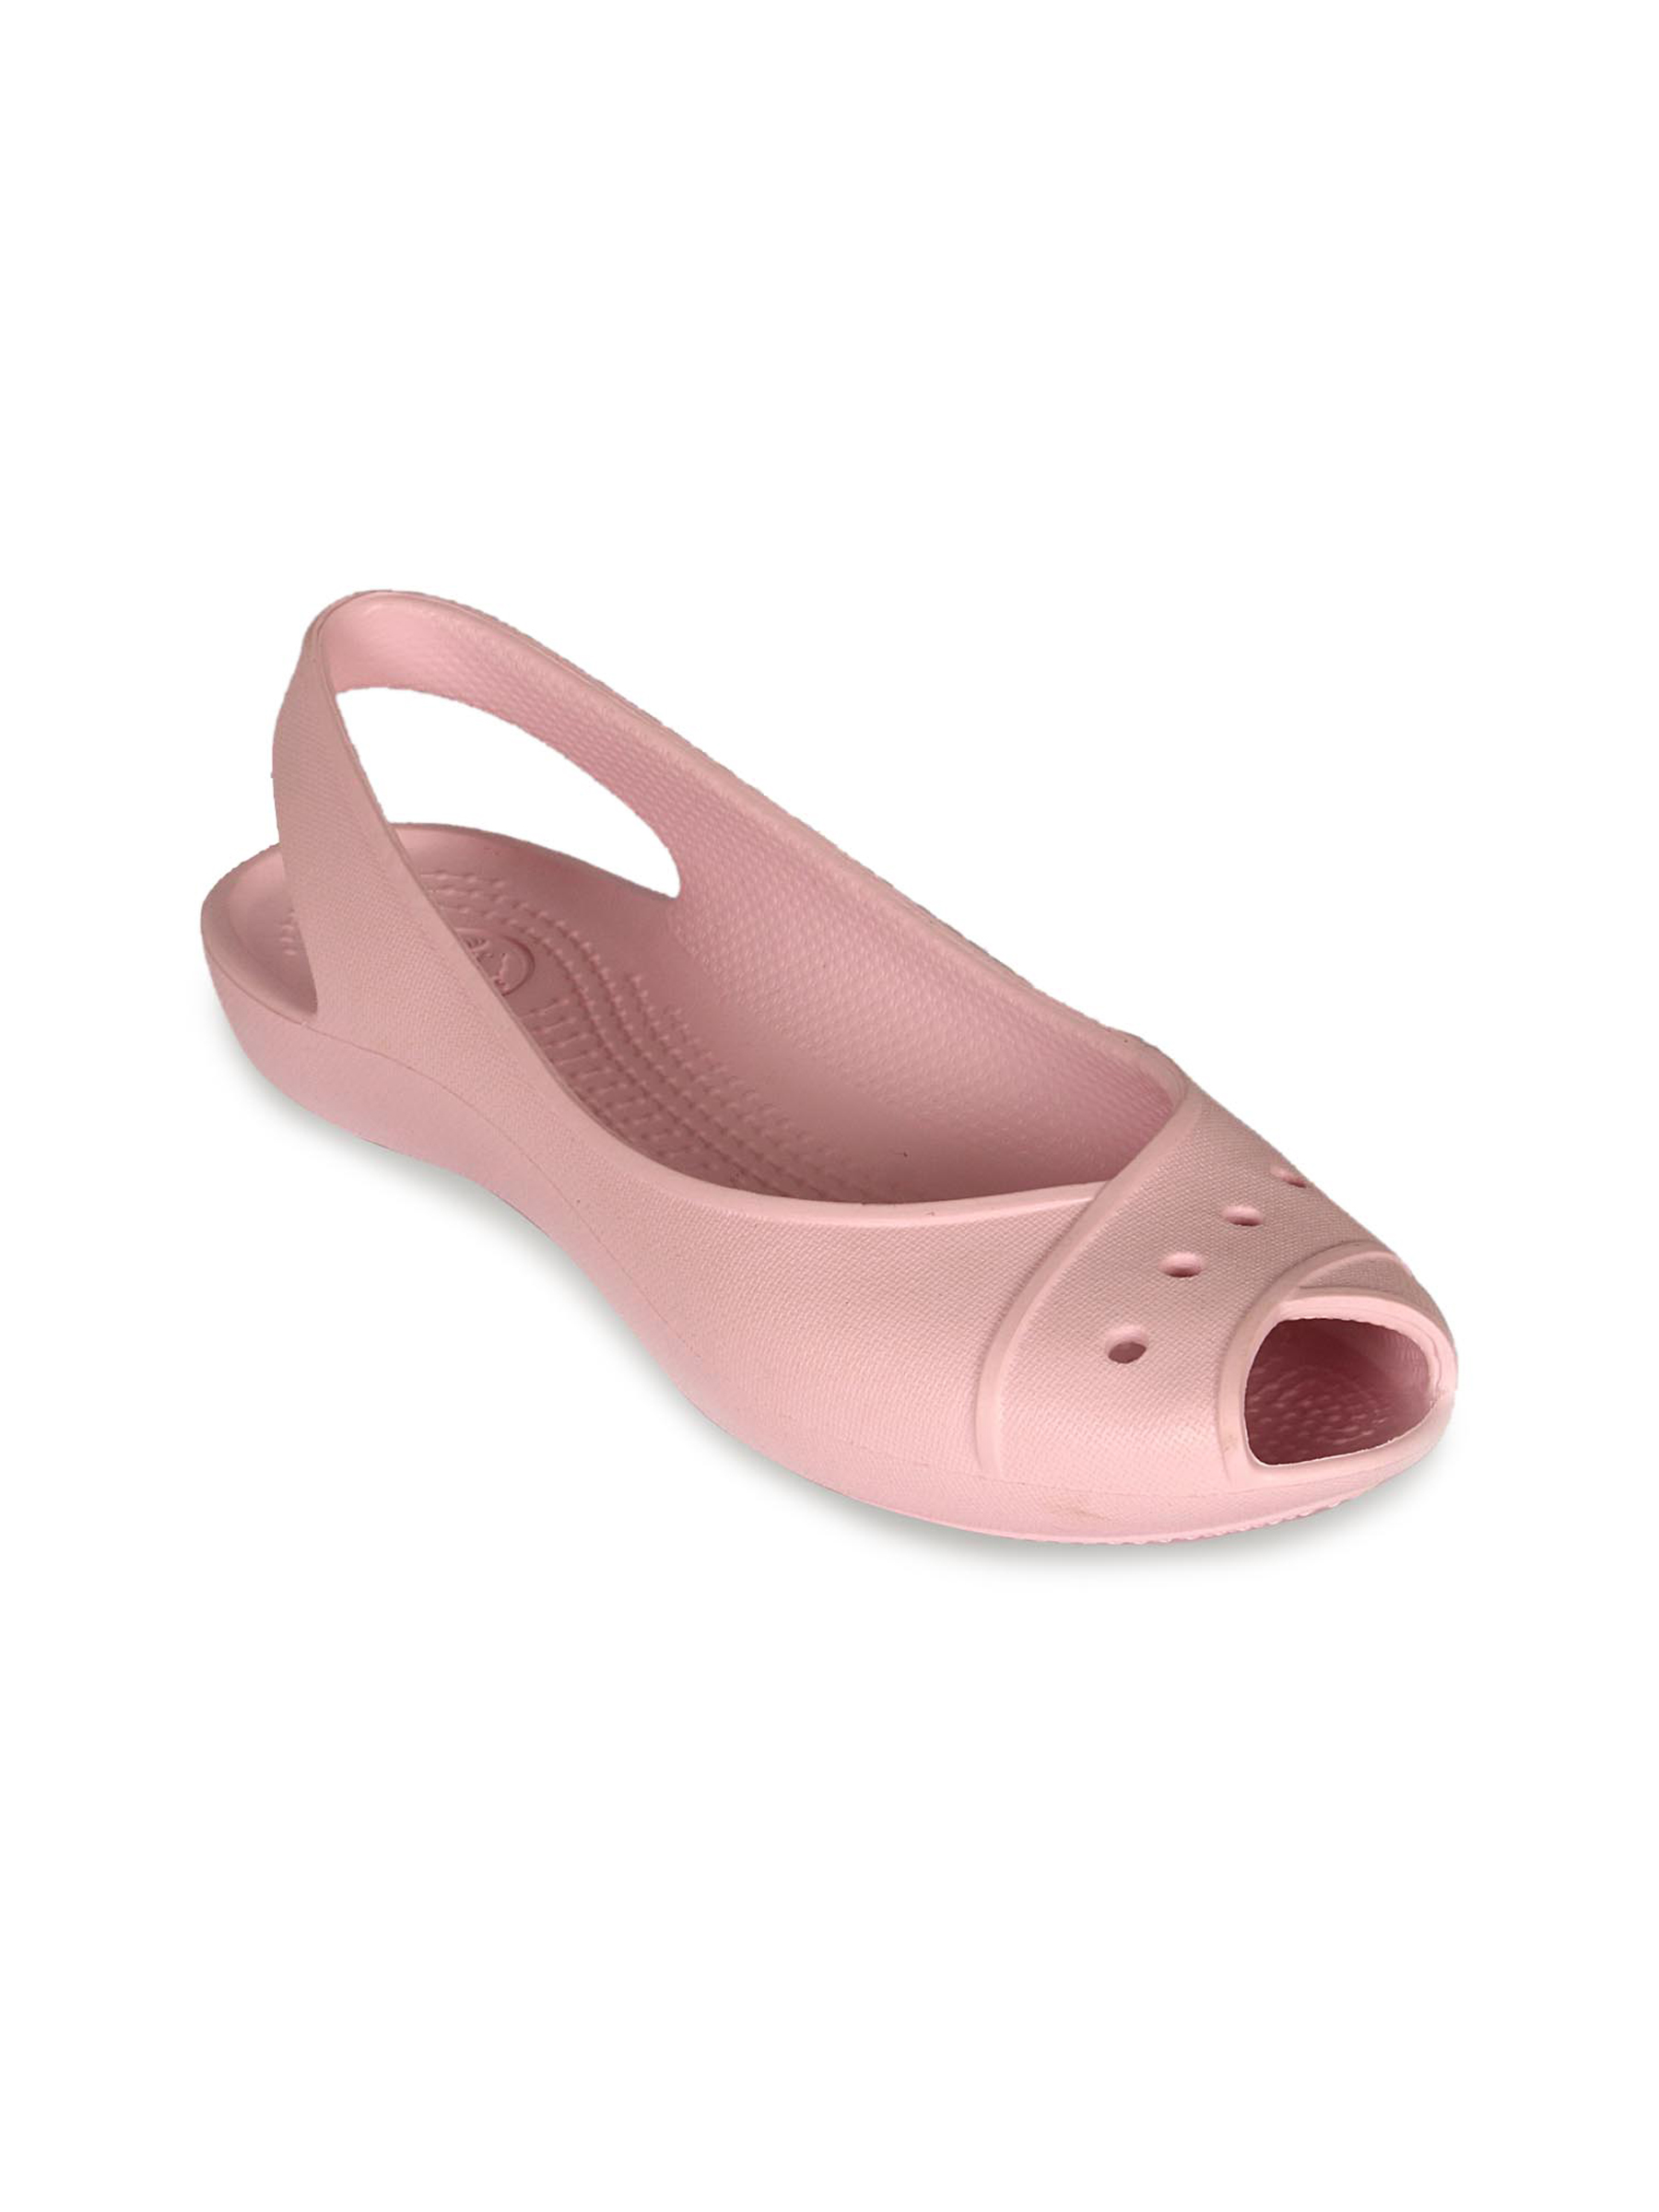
Crocs Women Lady Bubblegum Pink Sandal
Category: Footwear / Shoes / Flats
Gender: Women
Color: Pink
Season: Summer 2011
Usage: Casual